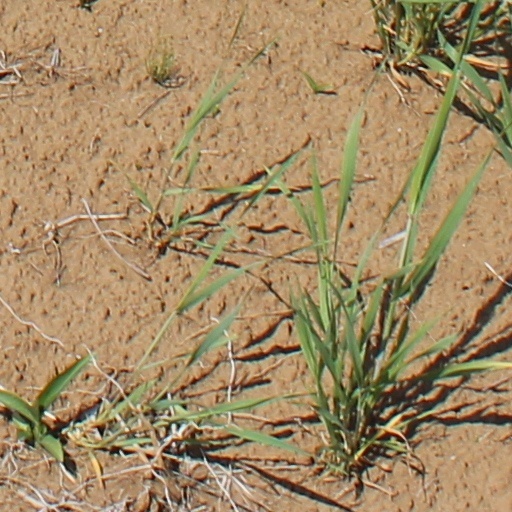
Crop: wheat